Infant Jesus of Prague

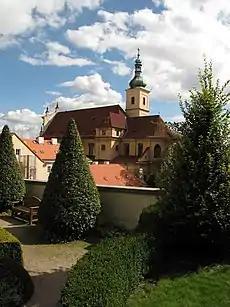
The Church of Our Lady Victorious, in Malá Strana, Prague, Czech Republic

In 1630, the Carmelite novitiate was transferred to Munich. Disturbances in Bohemia due to the Thirty Years' War brought an end to the special devotions, and on 15 November 1631 the army of King Gustavus Adolphus of Sweden took possession of Bohemia's capital city. The Carmelite friary was plundered and the image of the Infant of Prague was thrown into a pile of rubbish behind the altar. Here it lay forgotten for seven years, its hands broken off, until in 1637 it was found again by Father Cyrillus and placed in the church's oratory. One day, while praying before the statue, Cyrillus claimed to have heard a voice say, "Have pity on me, and I will have pity on you. Give me my hands, and I will give you peace. The more you honour me, the more I will bless you."